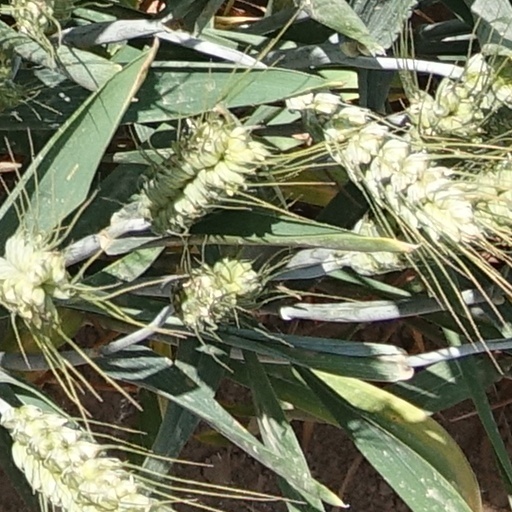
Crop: wheat